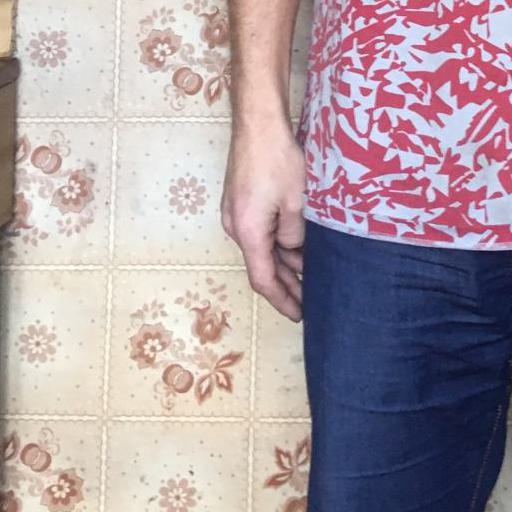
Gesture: no_gesture